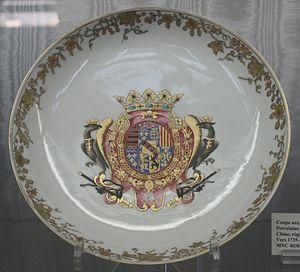
Assiette aux armes de Charles de Lorraine Grand Ecuyer de France (Musée National de la Céramique, Sèvres)
Le grand écuyer de France était l'un des grands officiers de la couronne de France pendant l’ancien Régime.